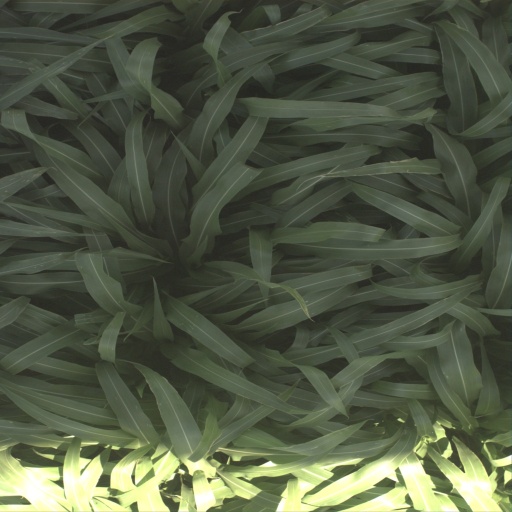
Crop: sorghum